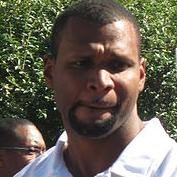
Age: 33